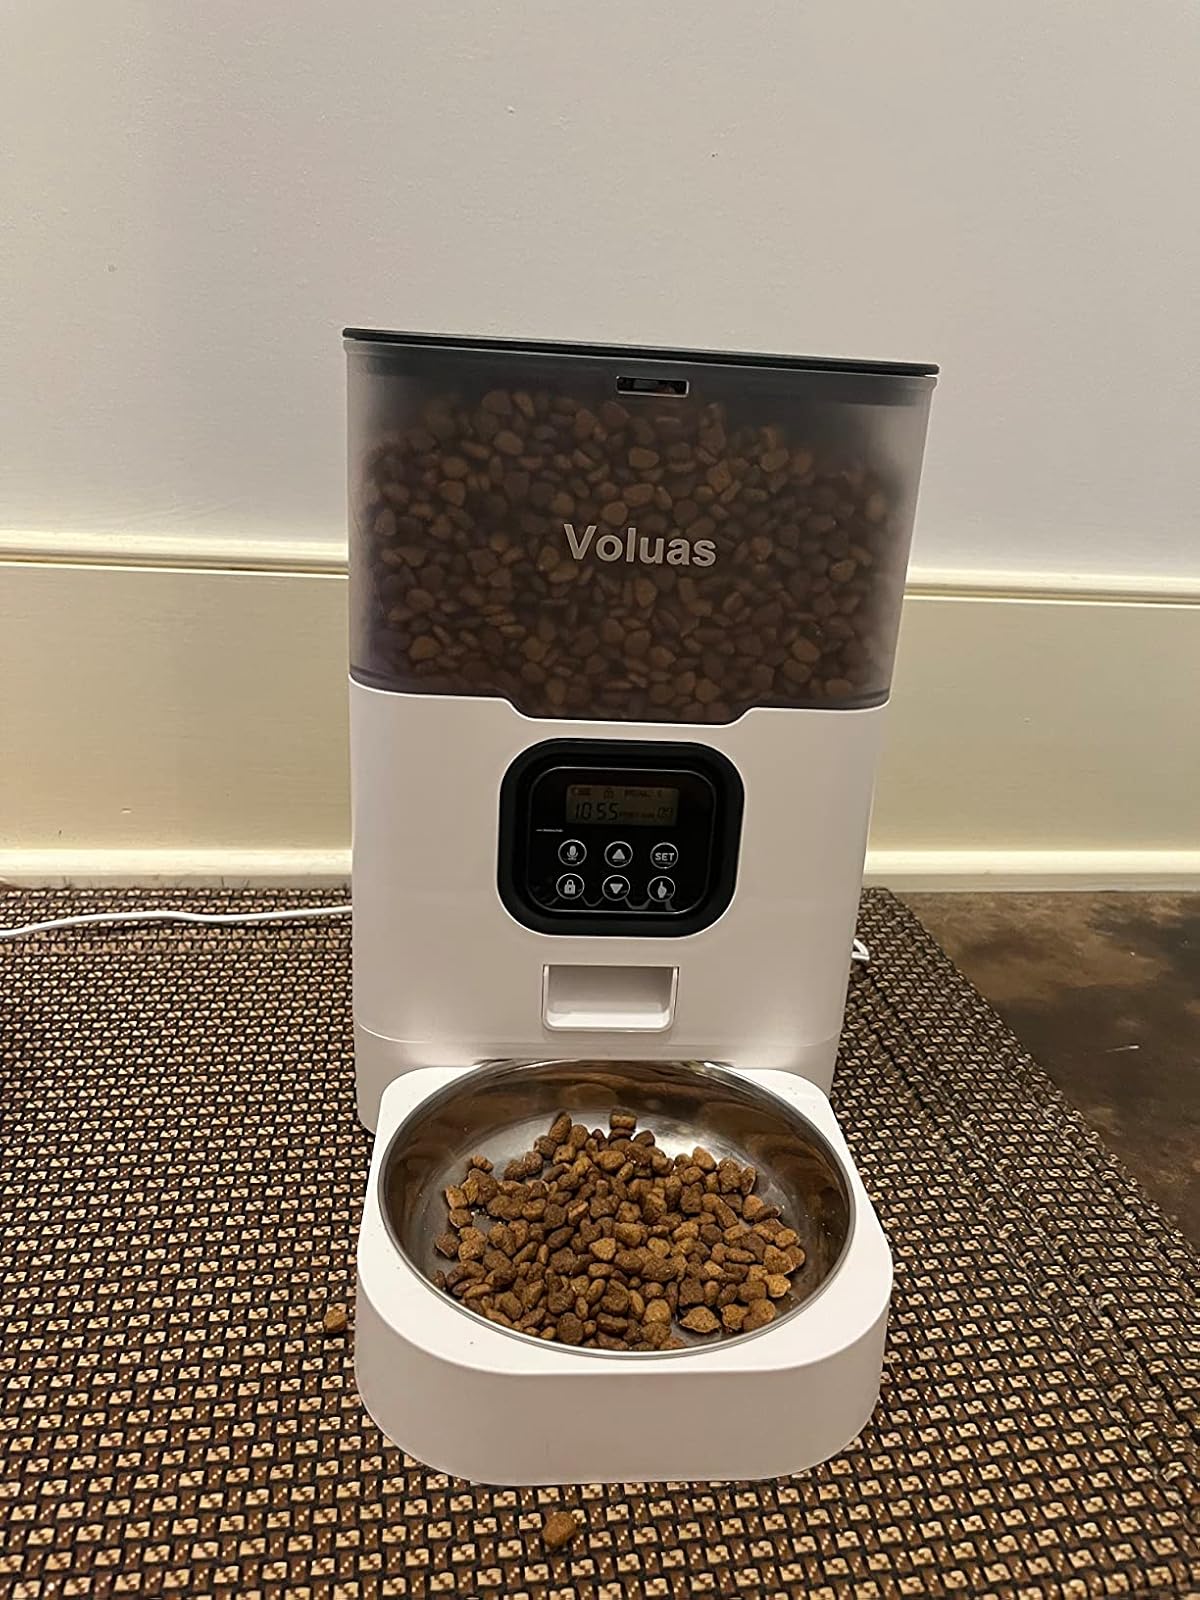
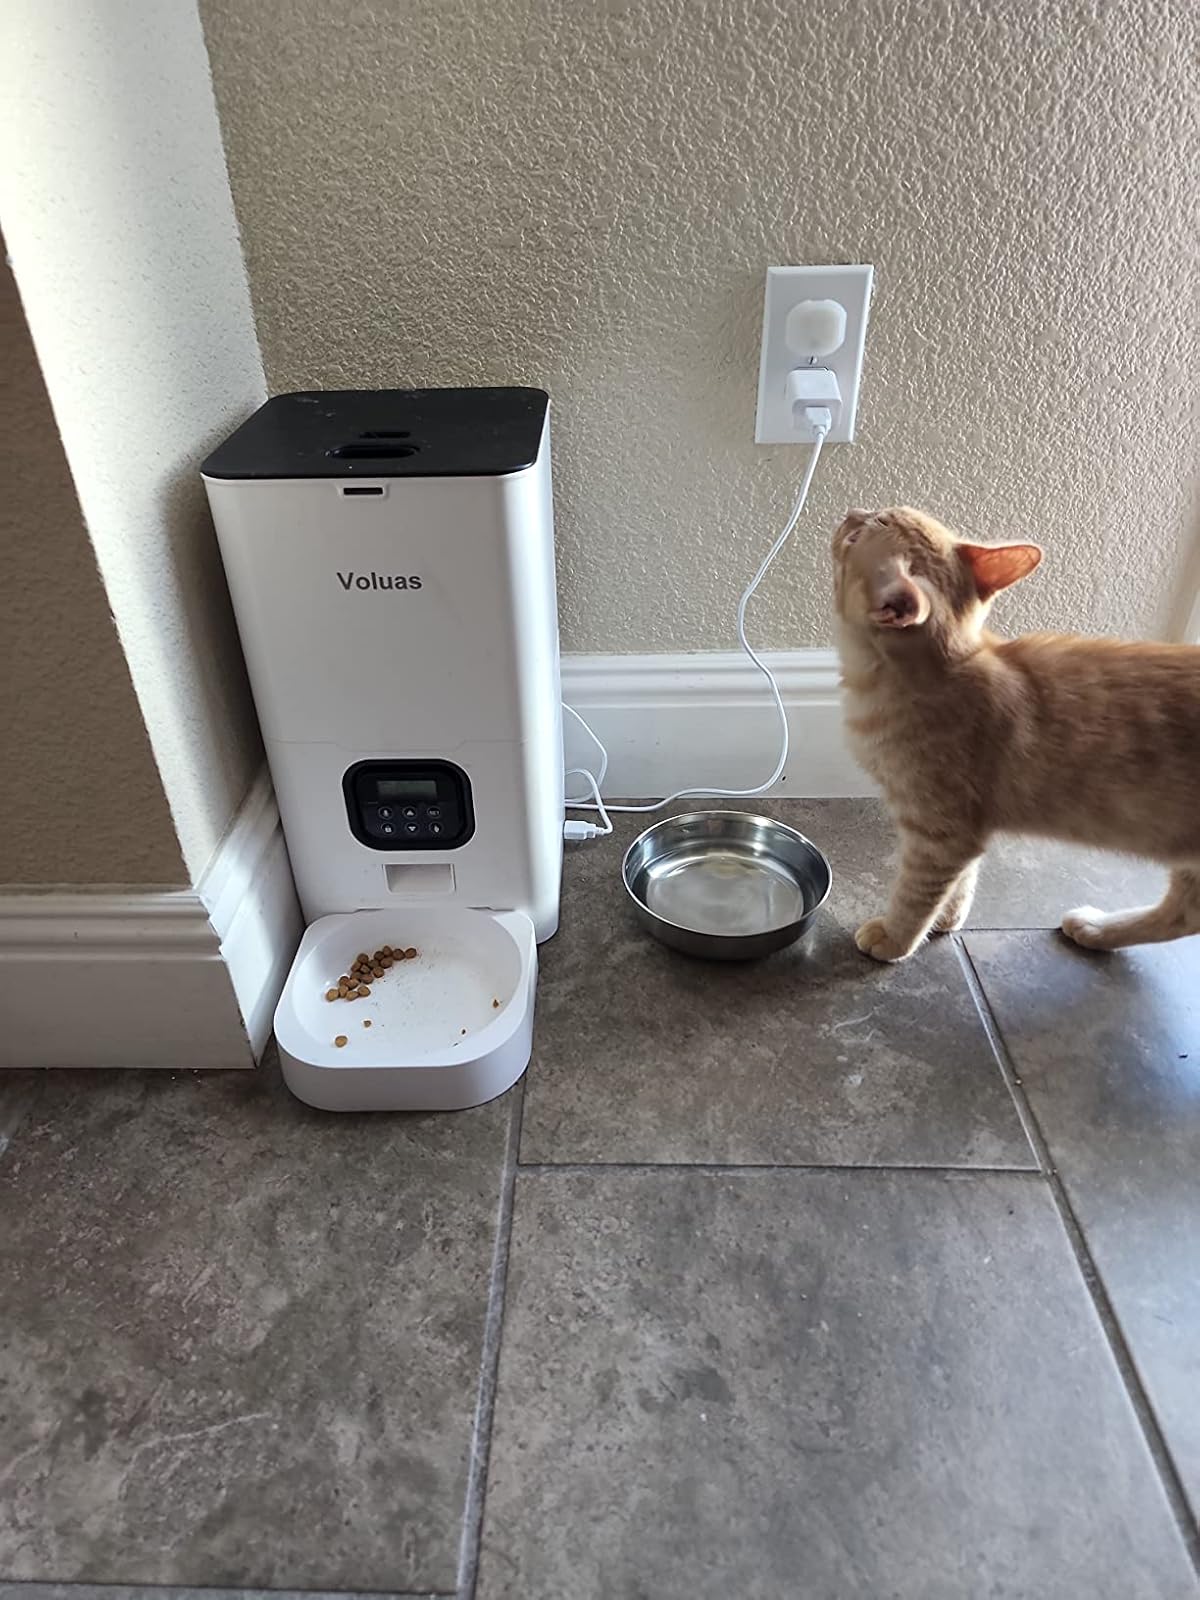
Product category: items_feeder
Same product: no